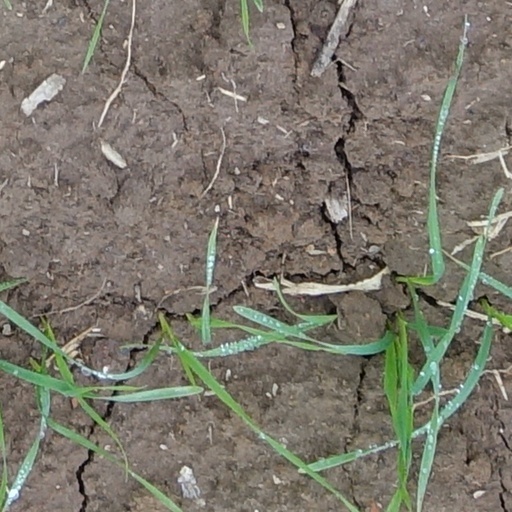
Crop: wheat